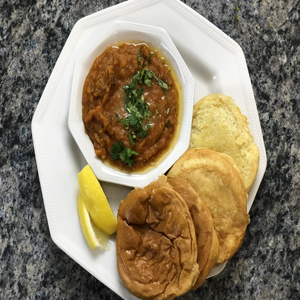
Dish: pavbhaji